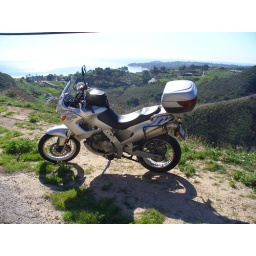
Pegaso at the Malibu coast on a clear winter day in Jan/2009.